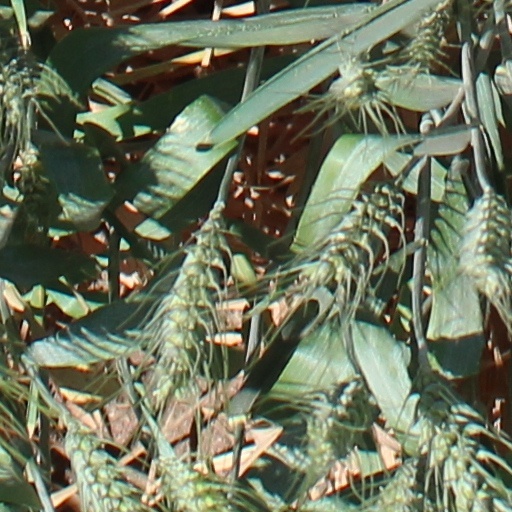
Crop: wheat